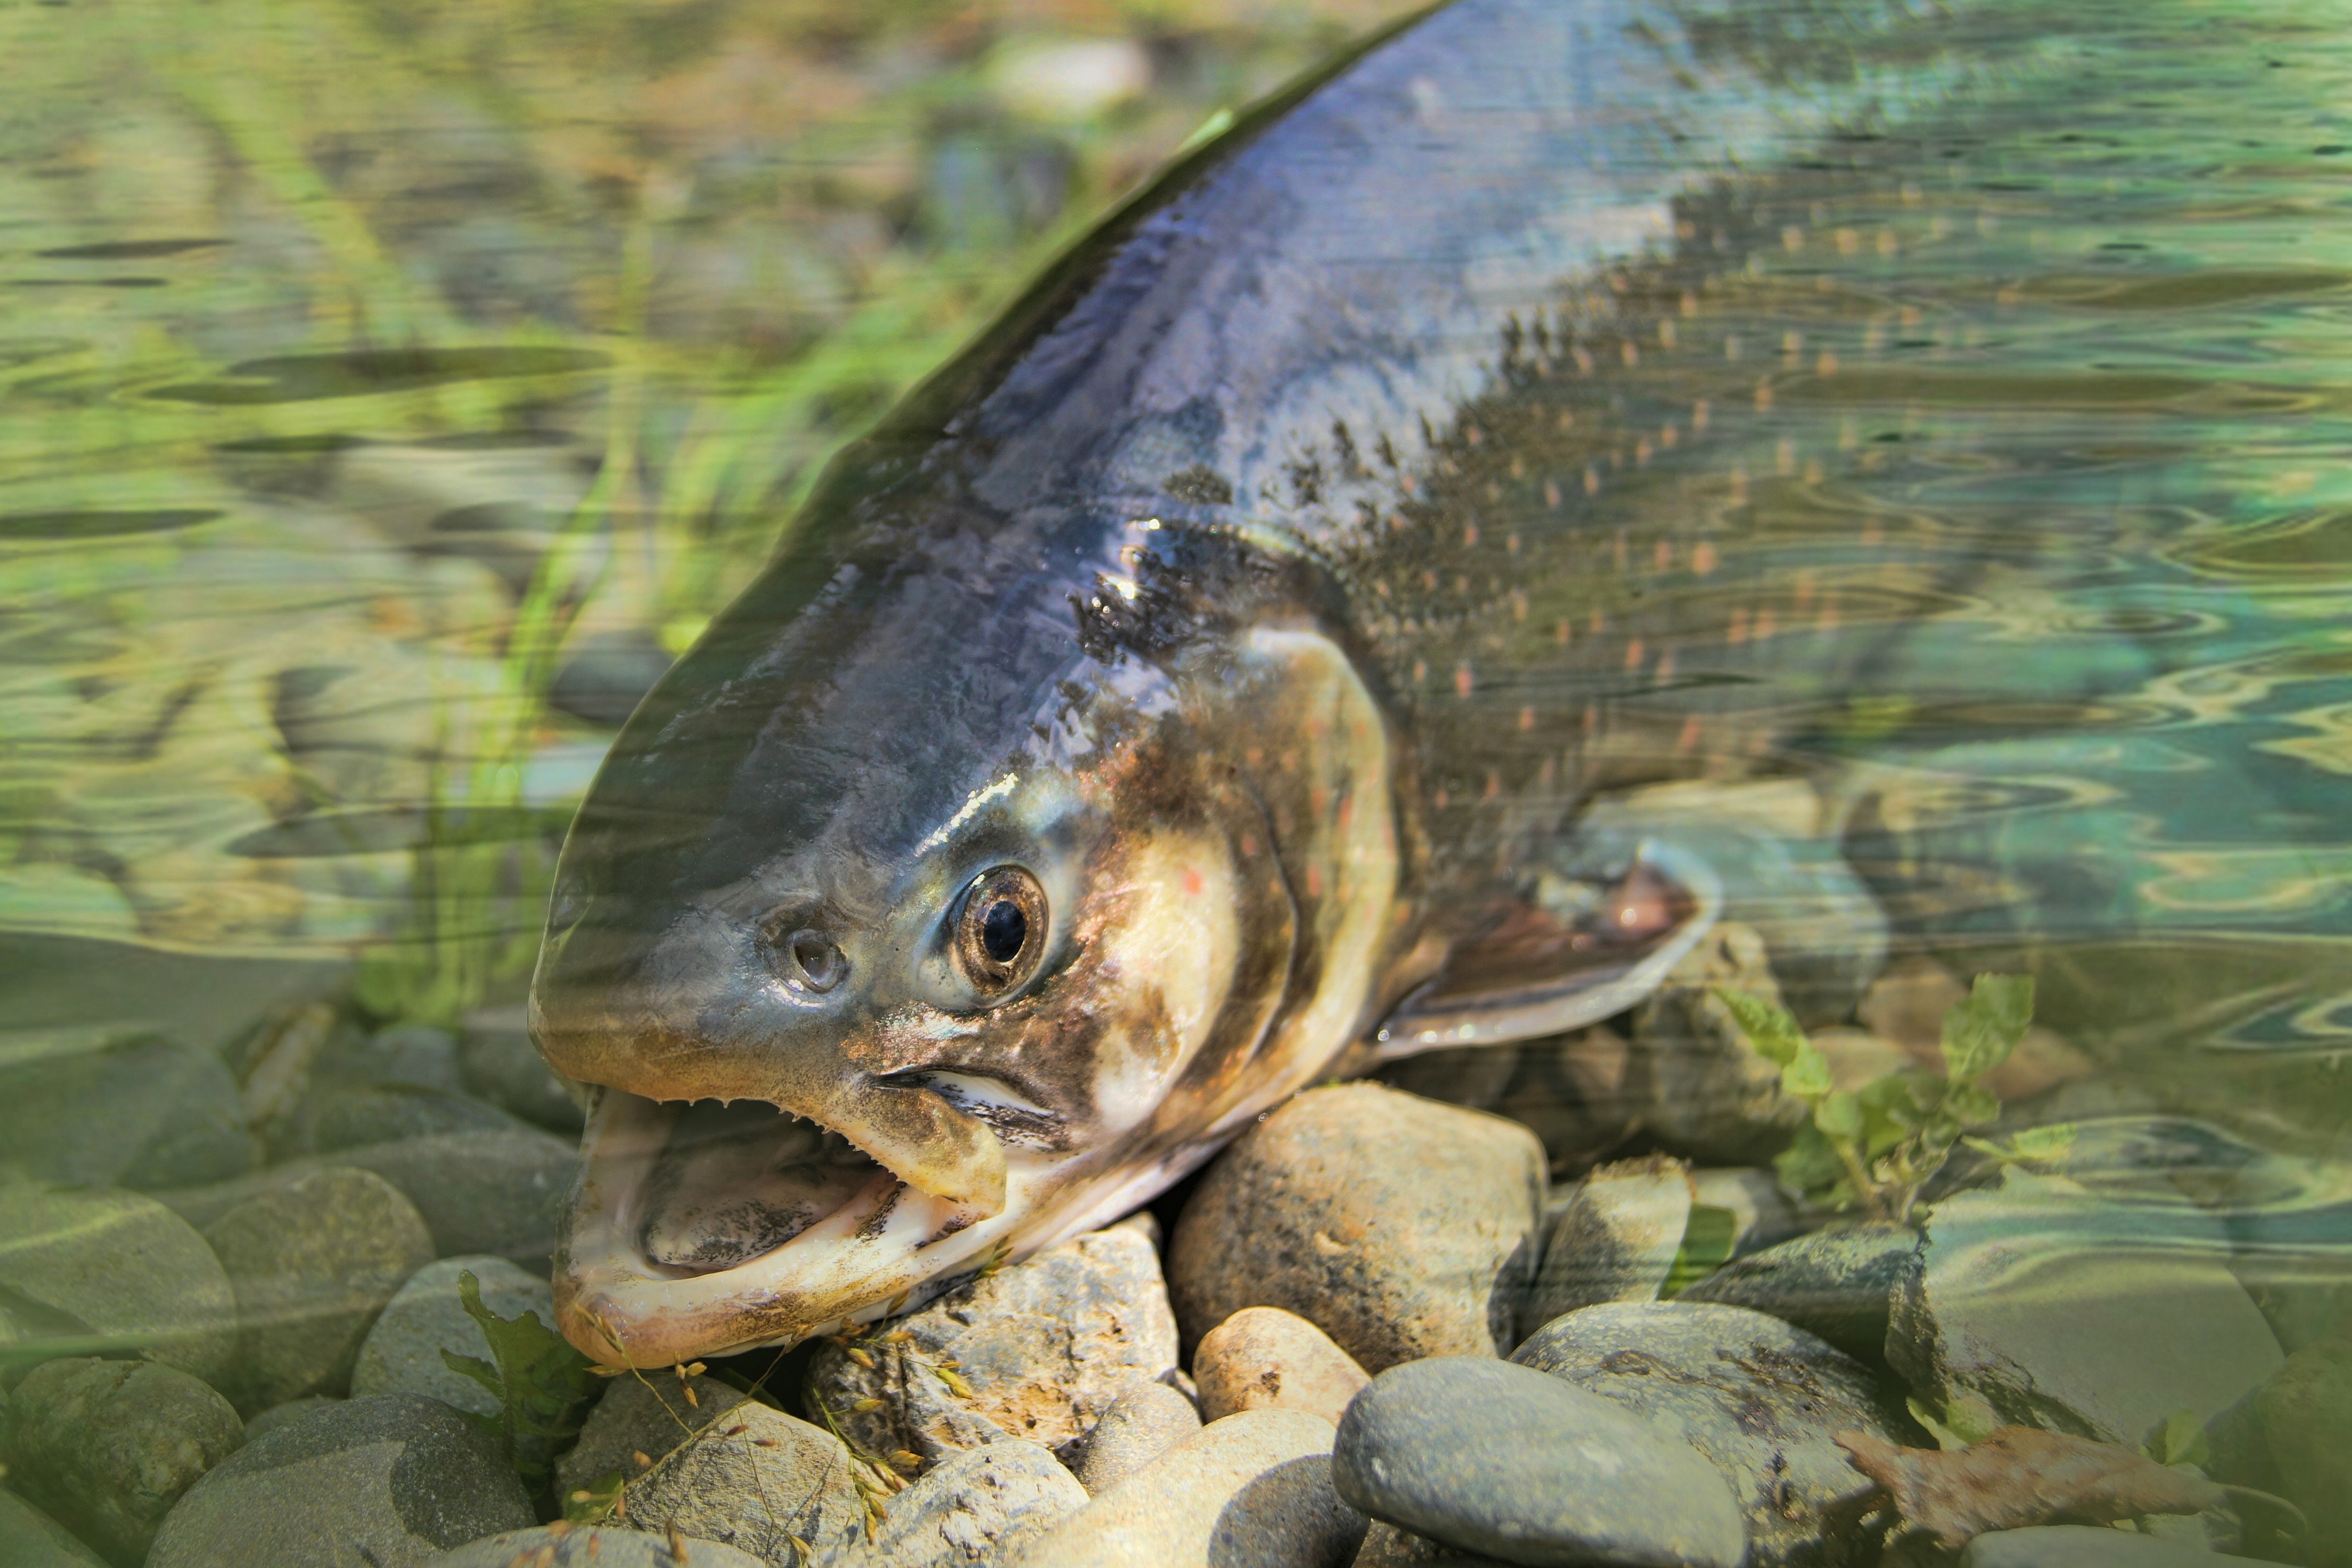
nature, photography, wildlife, fishing, fisherman, amphibian, fish, fauna, dinner, vertebrate, newt, salmon, alaska, char, catch, trout, alaskan, bullfrog, ranidae, marine biology, salamandridae, dolly, varden